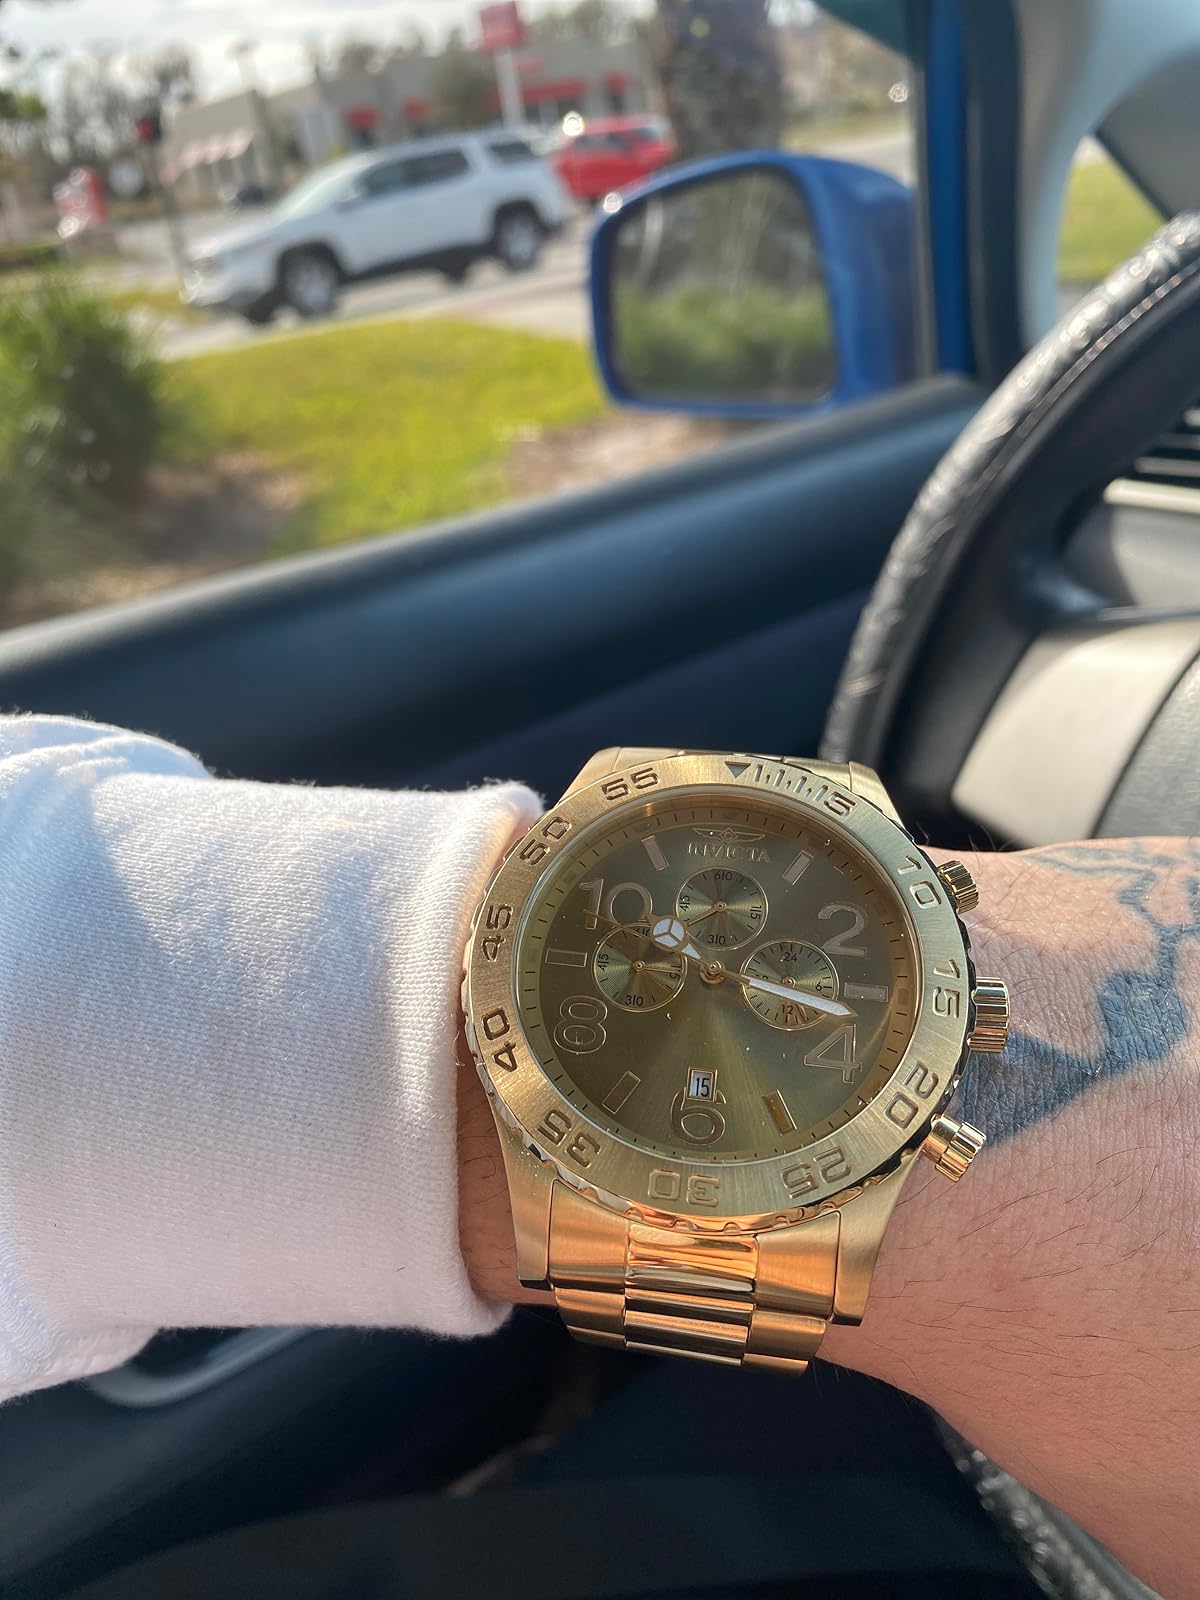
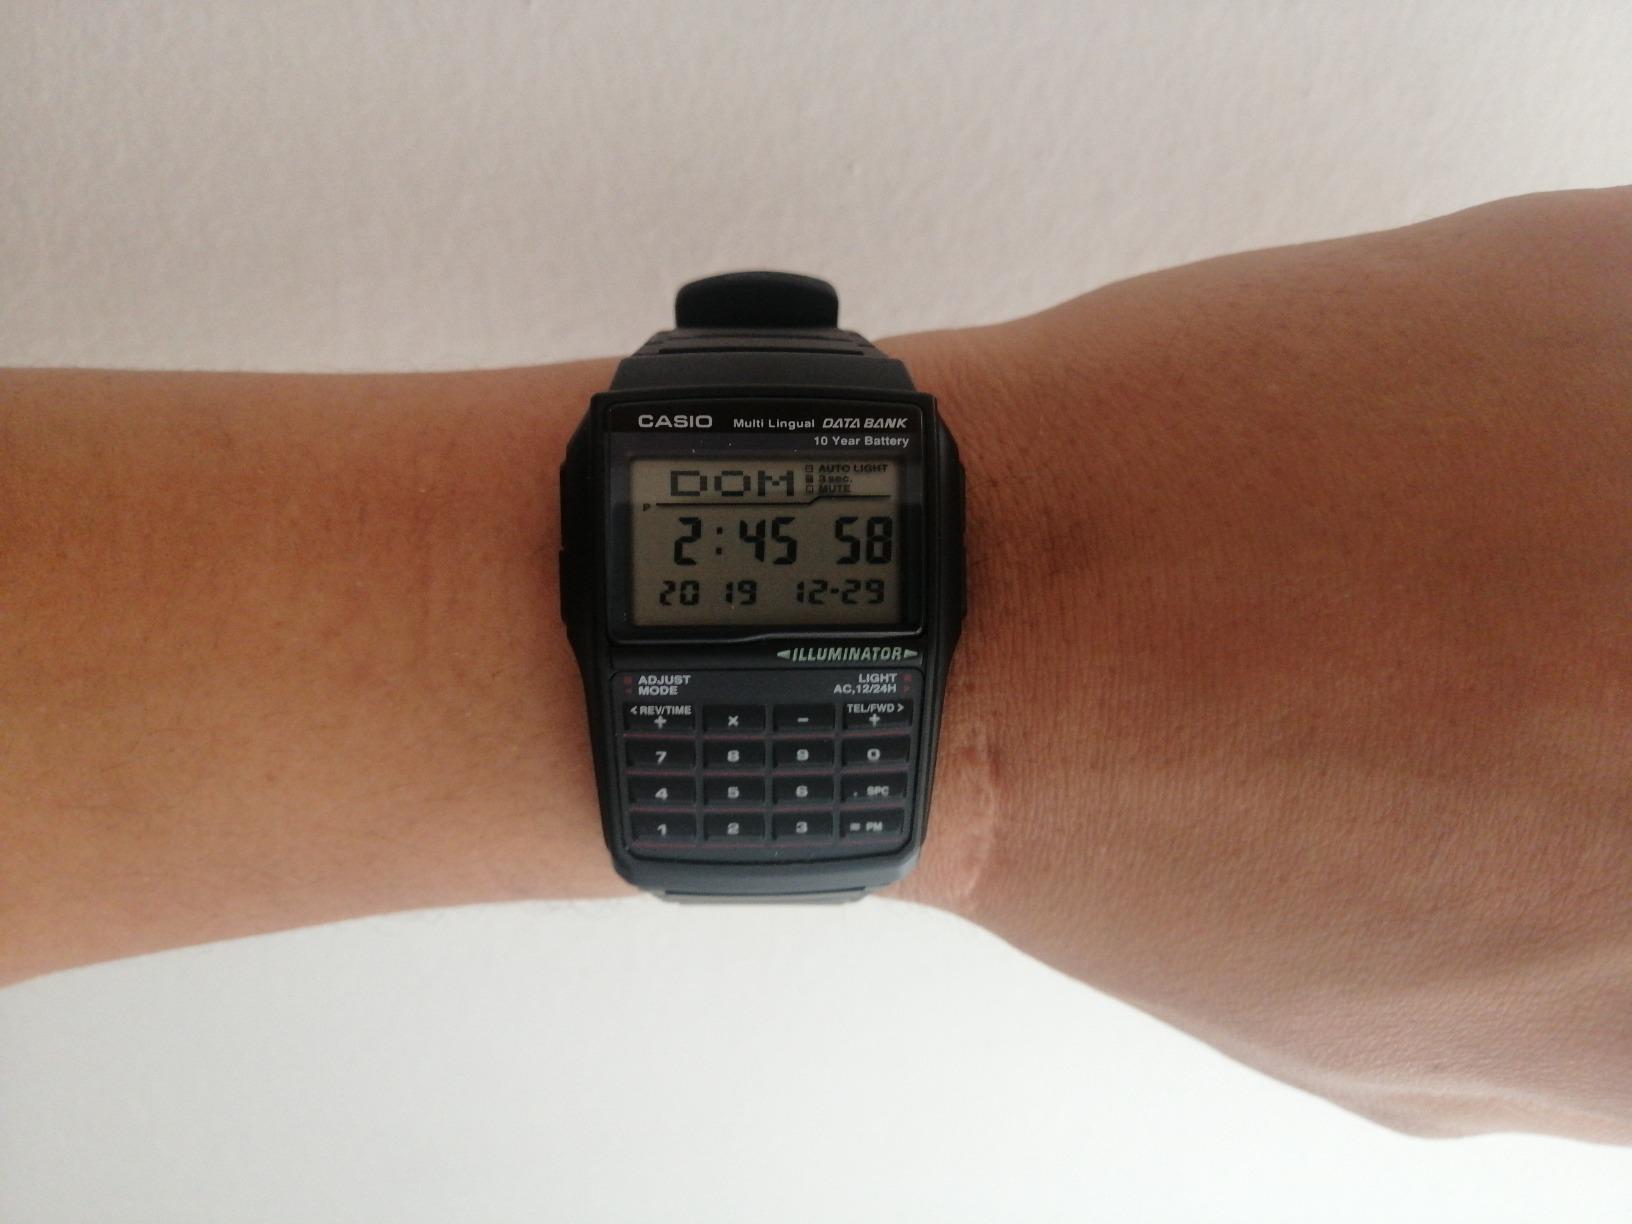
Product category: accessories_watch
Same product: no